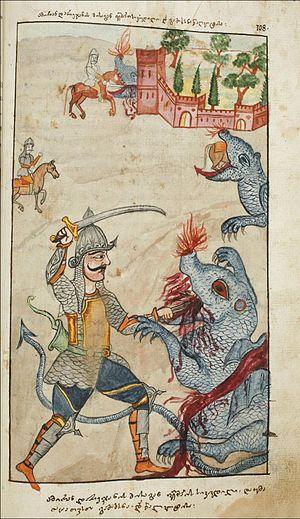
Amiran ou Amirani est un héros de la mythologie géorgienne, et un équivalent caucasien du Prométhée des Grecs. Enchaîné en guise de châtiment, à un roc du Mont Kazbek par une divinité païenne qu'il avait défiée, Amiran a peu à peu quitté la seule mythologie de la Géorgie, dont il constitue un des symboles, pour occuper le folklore et la littérature géorgienne depuis de nombreux siècles déjà.